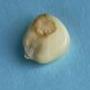
Maize quality: Bad